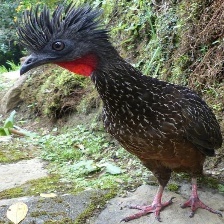
Species: BAND TAILED GUAN
Scientific name: PENELOPE ARGYROTIS